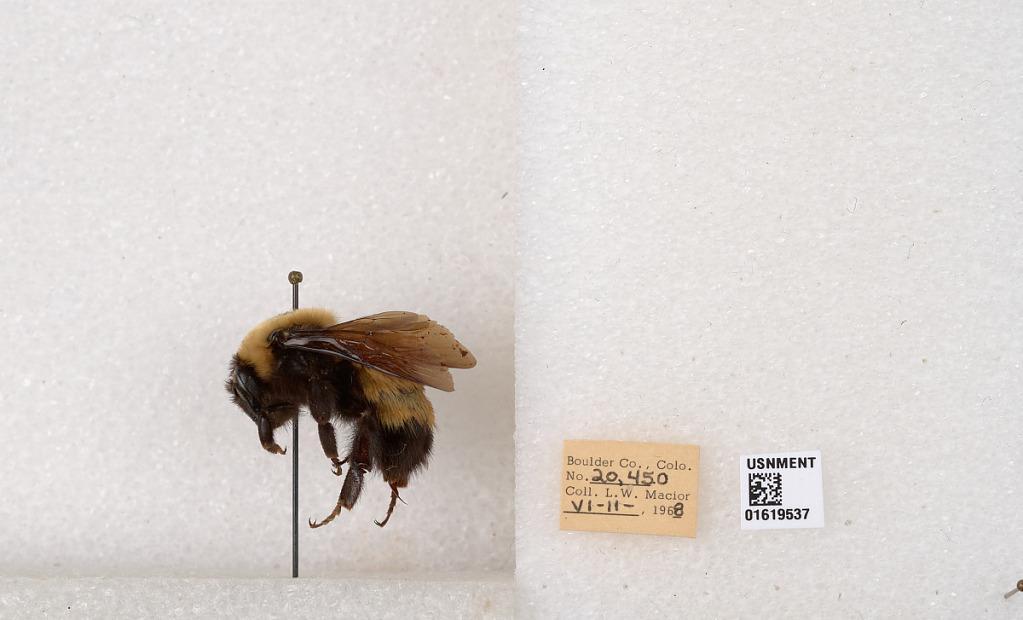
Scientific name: Bombus (Bombus) nevadensis Cresson